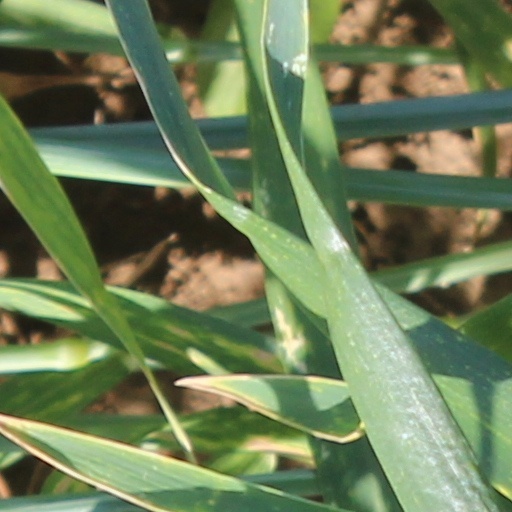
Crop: wheat